List of informally named dinosaurs

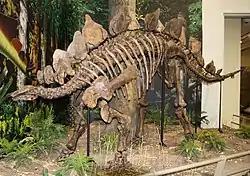
Mounted skeleton of "Stegosaurus" ("Stegotitanus") "ungulatus"

"Ronaldoraptor", also known as the "Mitrata" Oviraptorid, is an undescribed oviraptorid from Mongolia and has been listed as ""Oviraptor sp."" The name was first used by Luis Rey in 2003, in his book "A Field Guide to Dinosaurs: The Essential Handbook for Travelers in the Mesozoic", where he drew an illustration, captioning it "Ronaldoraptor". "Ronaldoraptor" may have been closely related to "Citipati osmolskae".